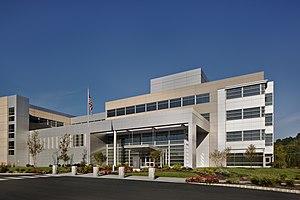
Honeywell International Inc. est une société américaine fondée en 1906. Active à l'origine uniquement en régulation de chauffage, elle intervient aujourd'hui principalement dans le nucléaire, l'aérospatial, l'automatisation du bâtiment, et la défense. Honeywell est depuis quelques années également un important fournisseur pour l'industrie automobile, notamment depuis le rachat des turbocompresseurs Garrett incluant le site de Thaon-les-Vosges pour la France. En tant qu'équipementier automobile, Honeywell est membre de l'association européenne CLEPA qui fédère les équipementiers automobiles.